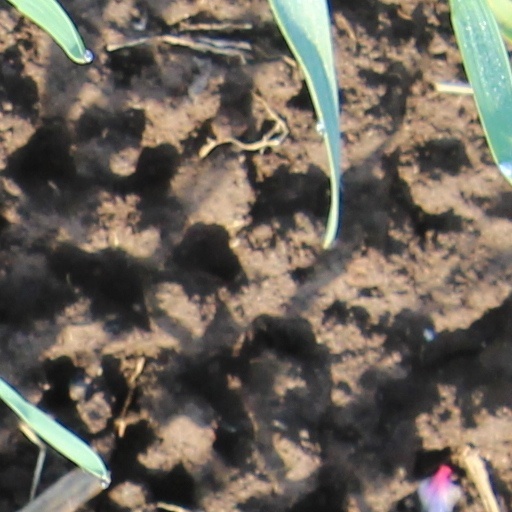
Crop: wheat